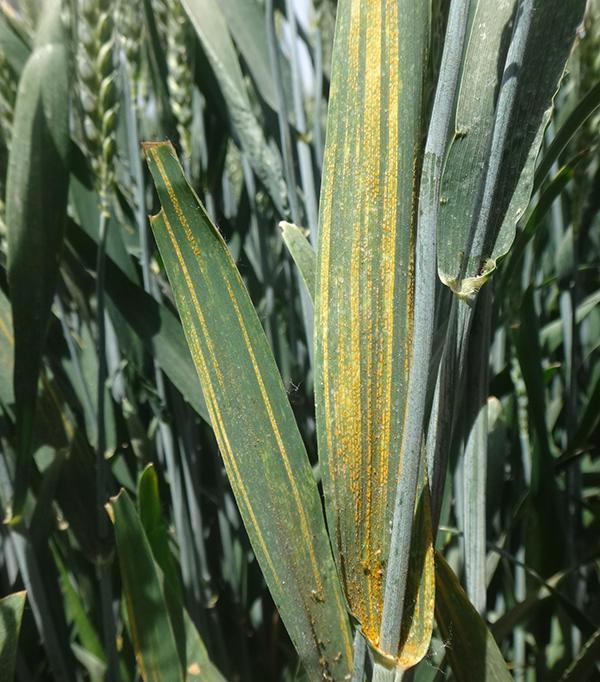
Plant: Wheat
Disease: wheat stripe rust